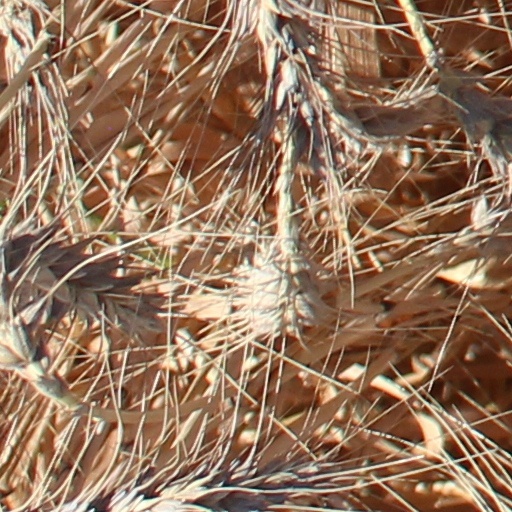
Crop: wheat